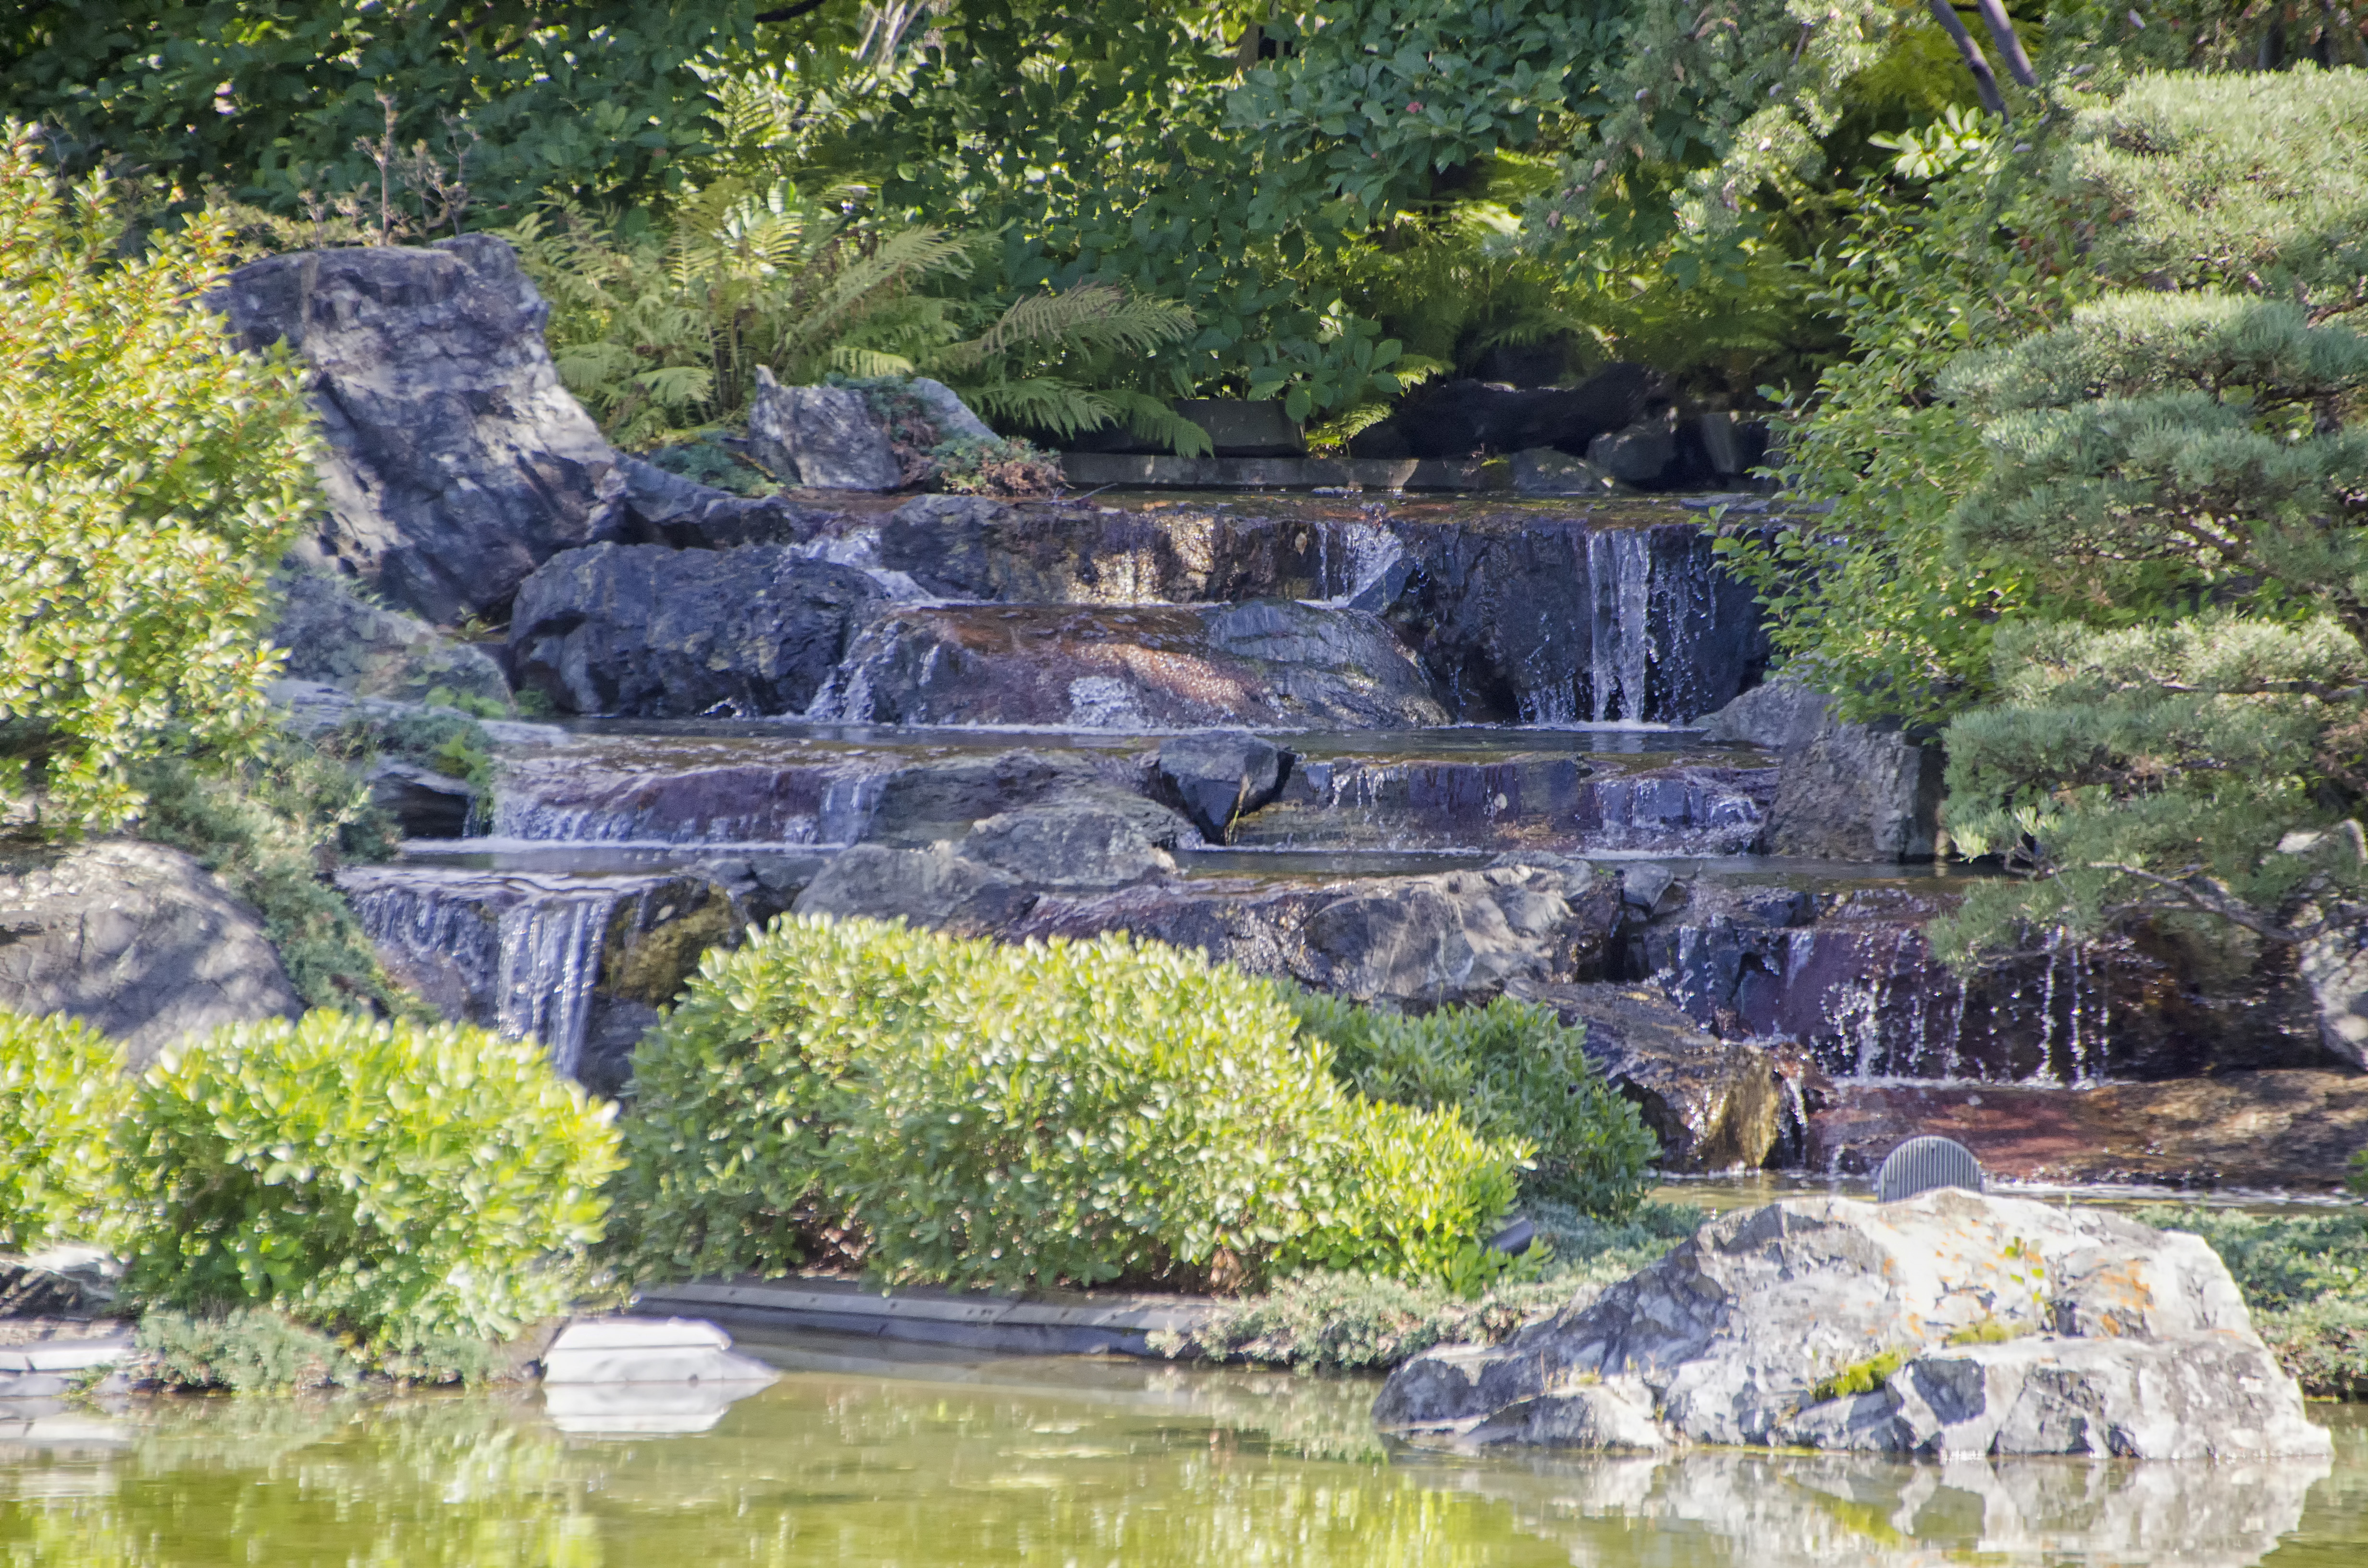
city, pond, stream, backyard, garden, de, of, canada, quebec, montreal, water feature, ville, watercourse, fish pond